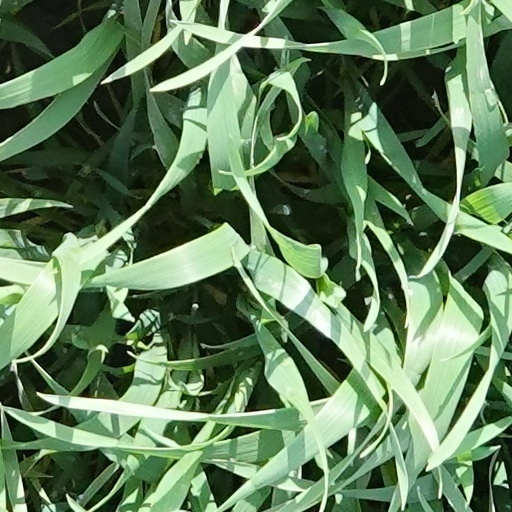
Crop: wheat